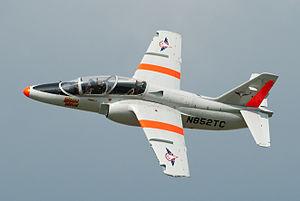
Le SIAI Marchetti S-211 est un biplace d'entraînement militaire et d'appui tactique à réaction italien. Cet appareil a été développé par SIAI Marchetti. Aermacchi a absorbé SIAI Marchetti en 1997 et poursuivi le développement de cet appareil, annonçant en 2005 une nouvelle version désignée Aermacchi M-311.